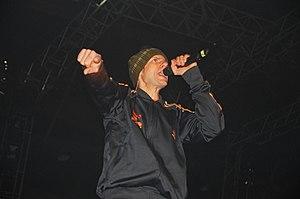
Mike D, né Michael Louis Diamond le 20 novembre 1965 à New York, est un musicien et rappeur américain. Il est batteur et rappeur, membre fondateur des Beastie Boys.